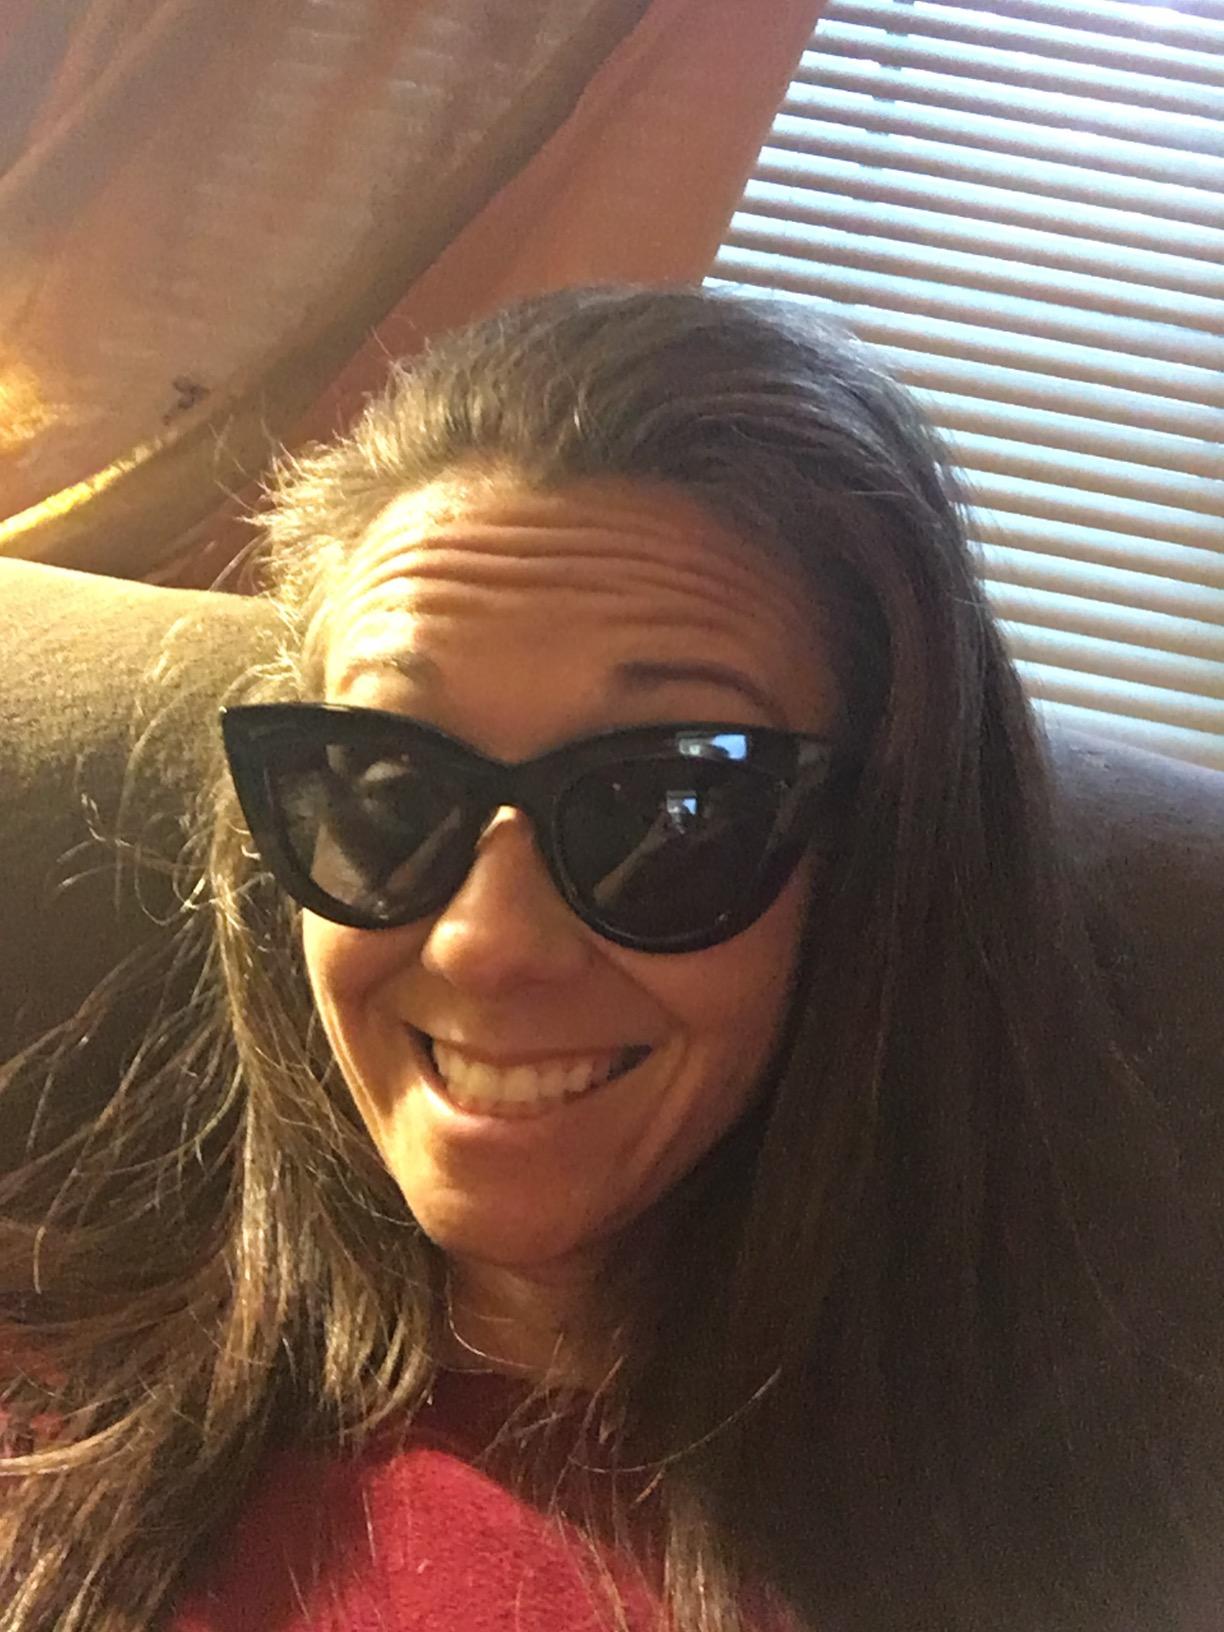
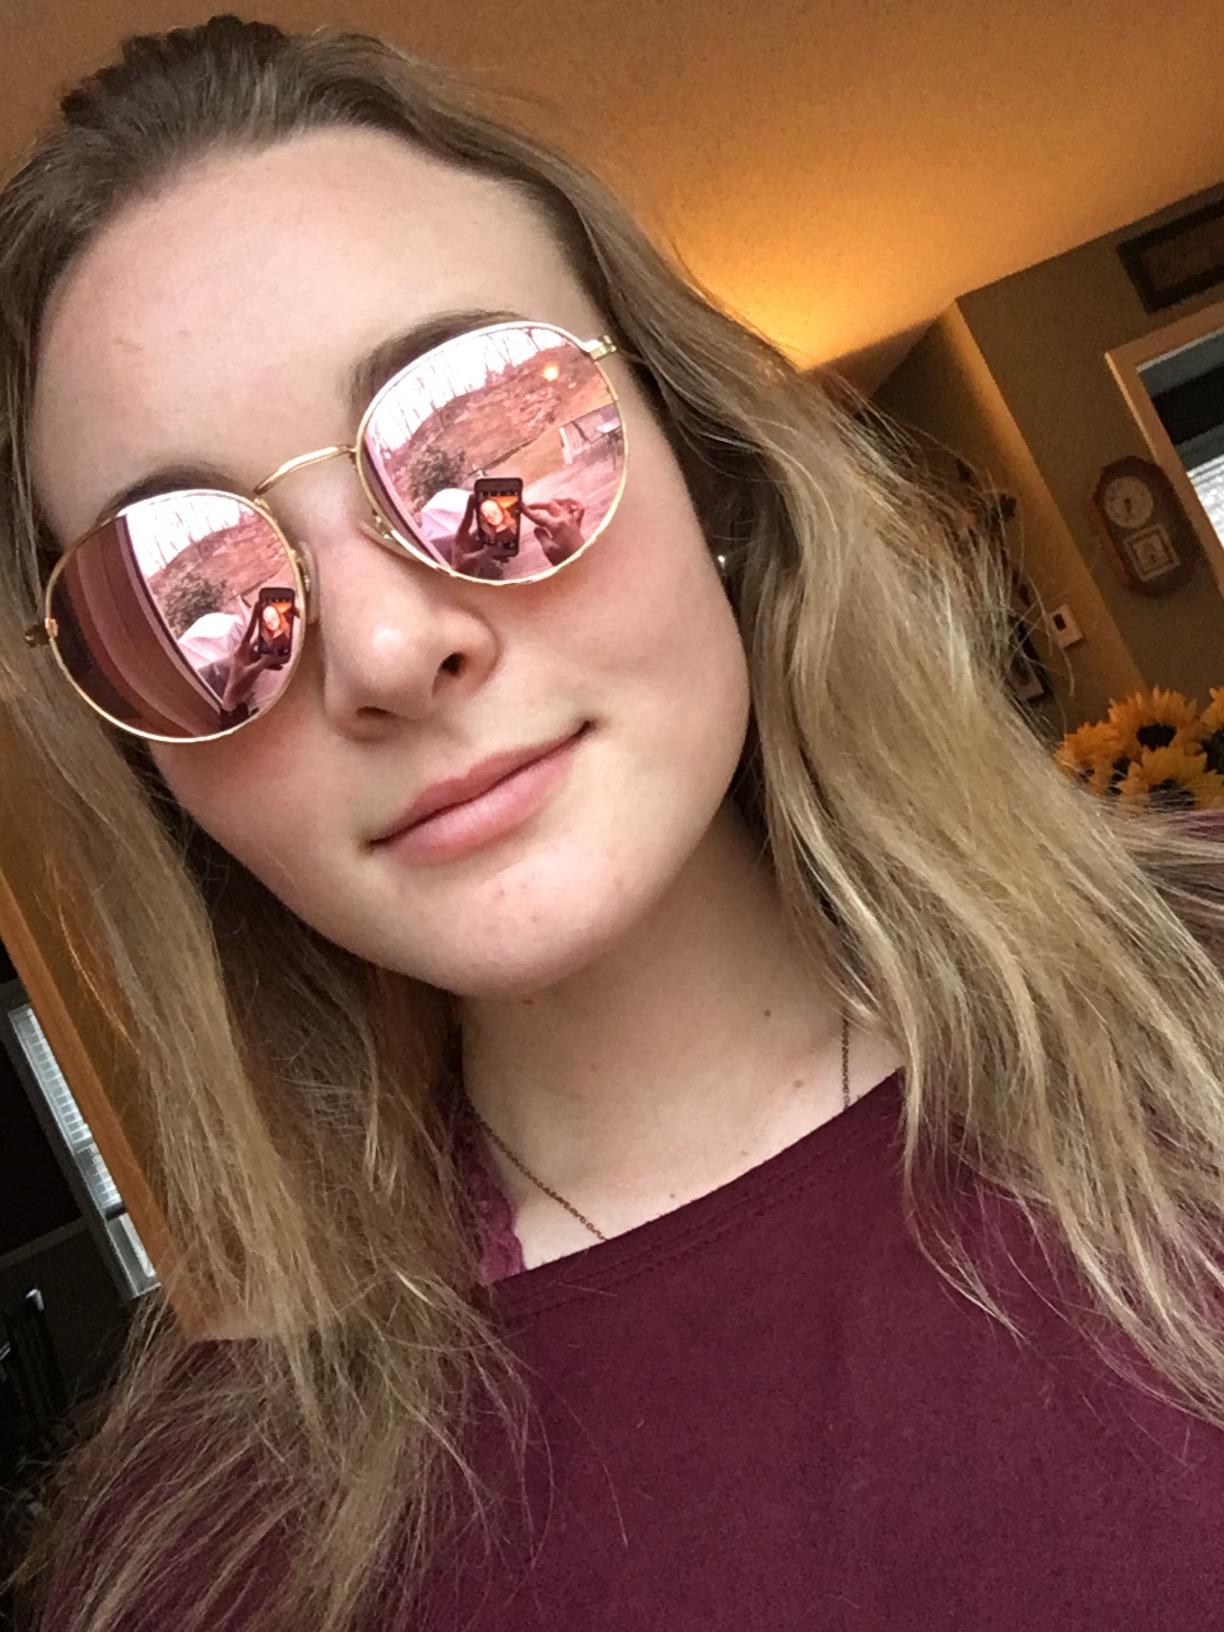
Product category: accessories_sunglasses
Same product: no